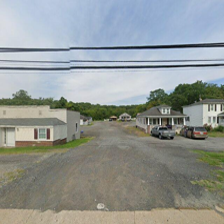
Label: streetView